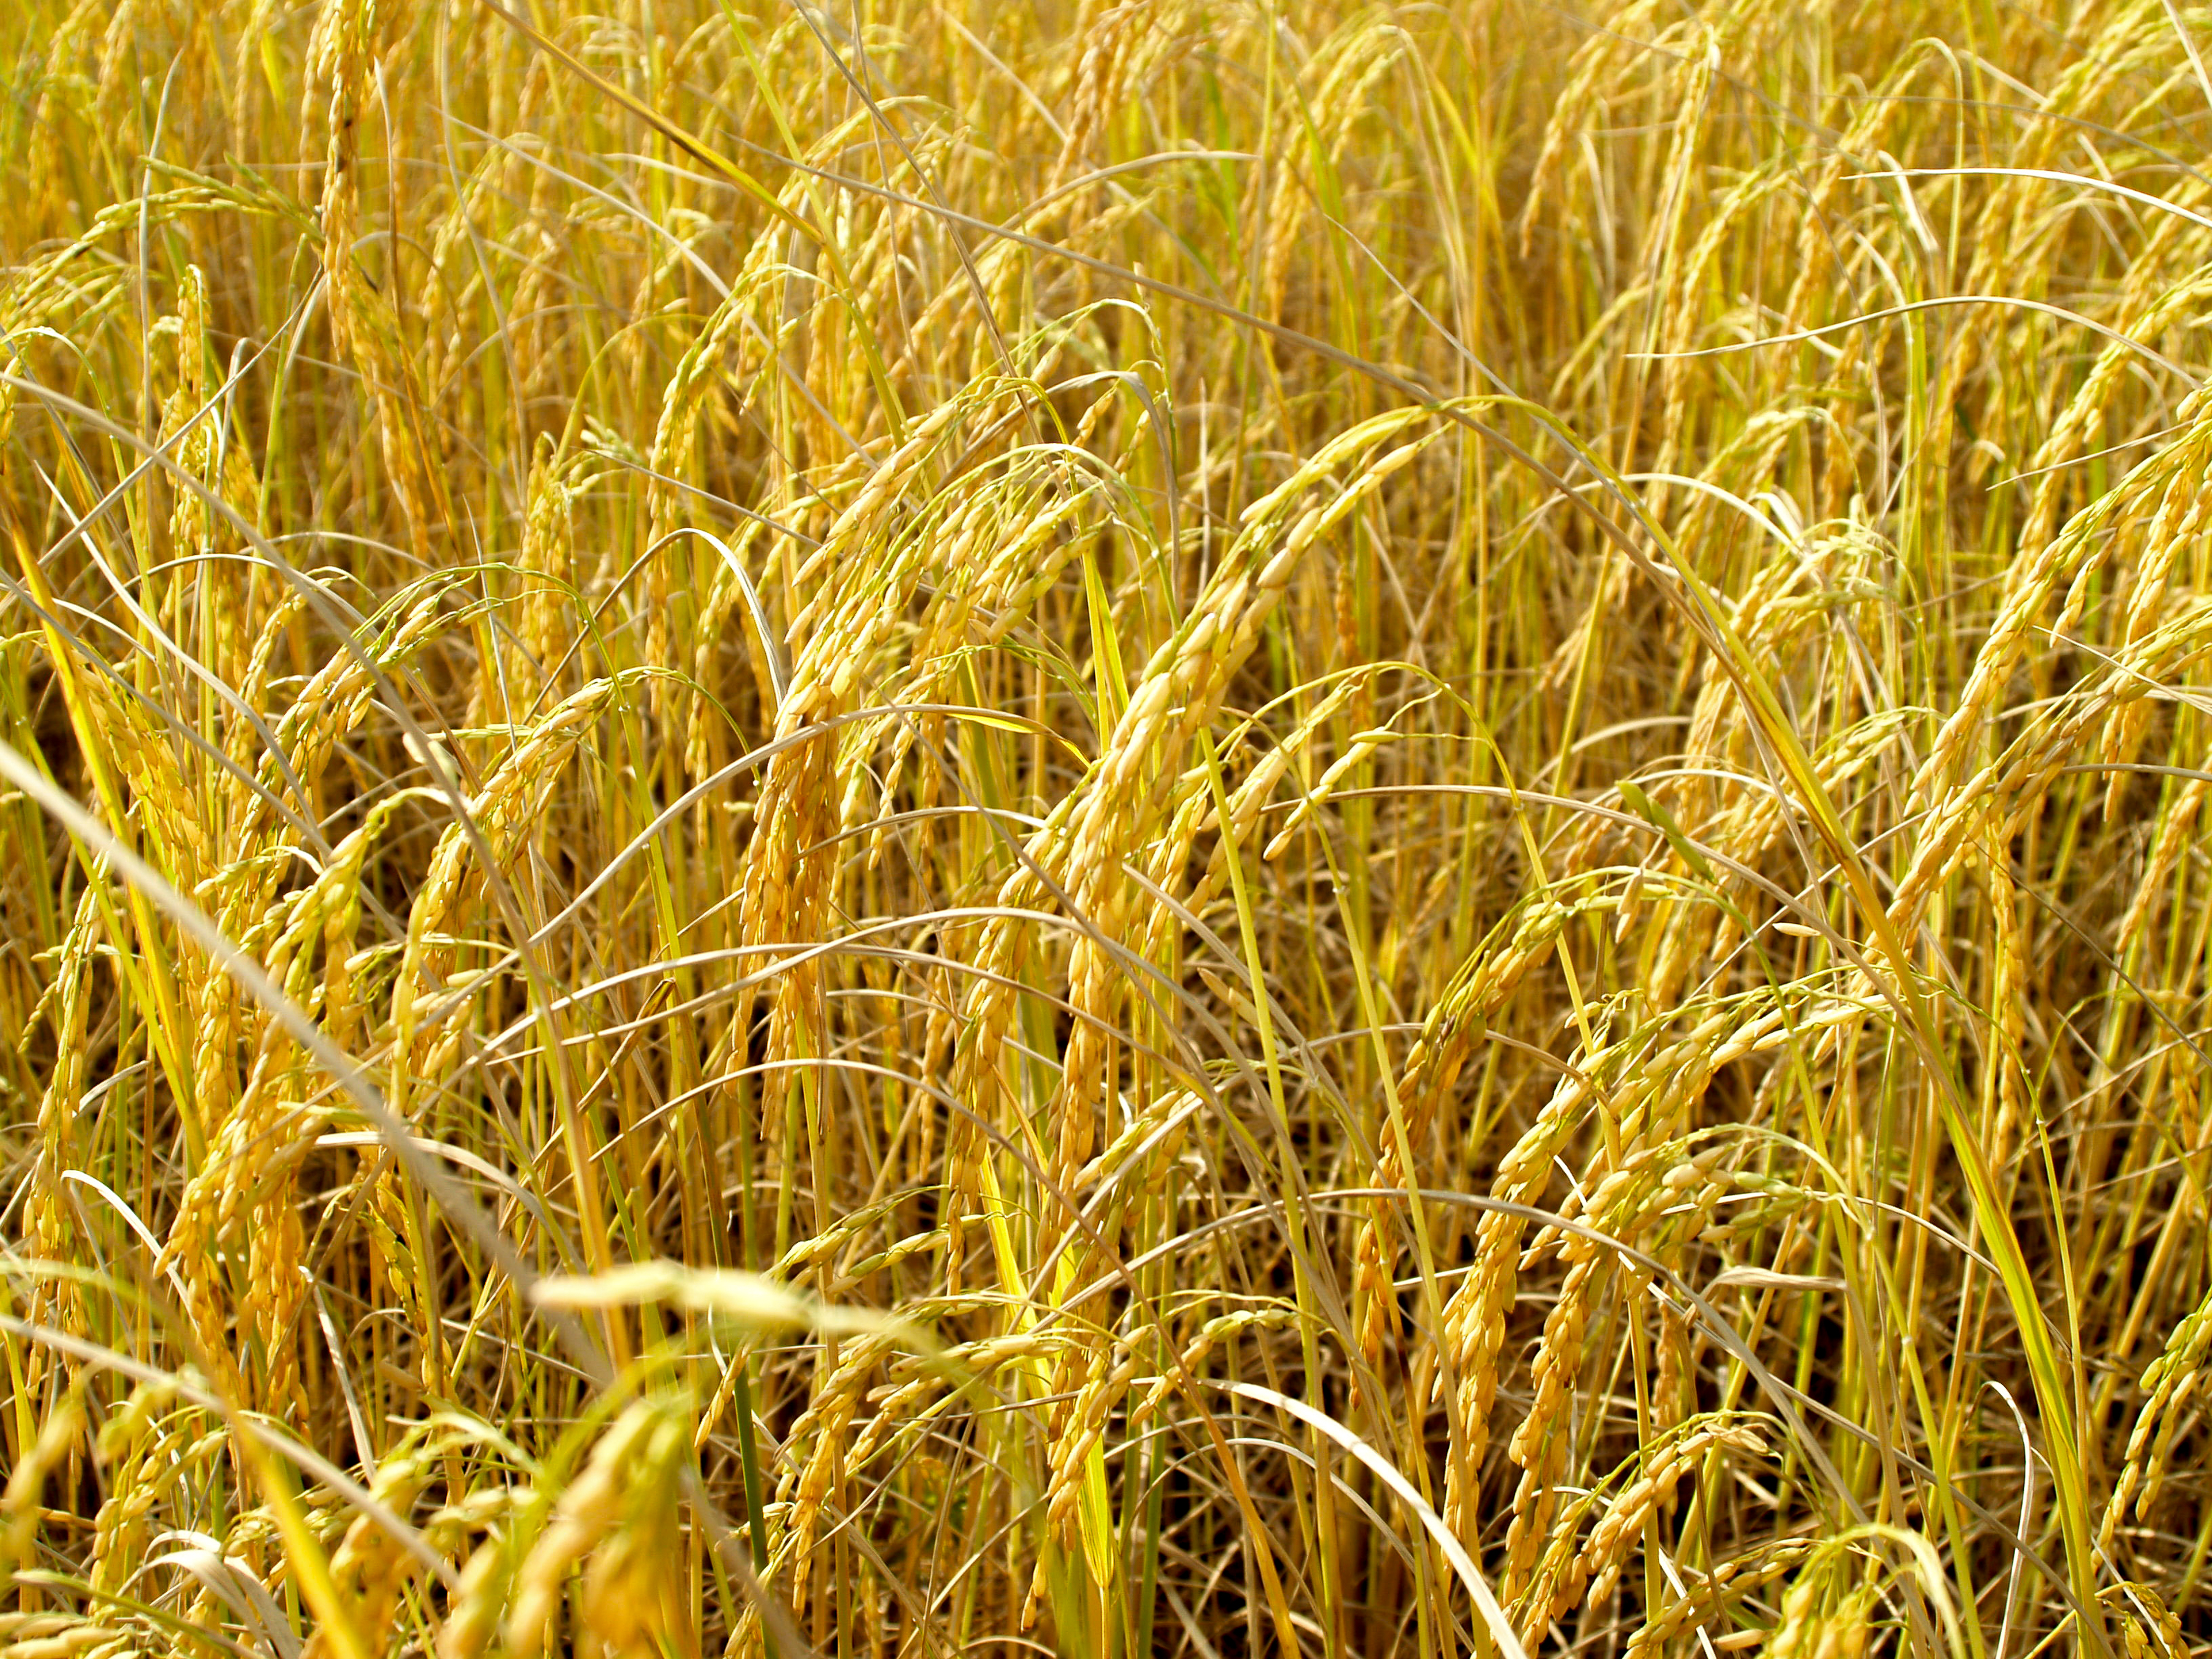
field, nature, green, rice, plant, agriculture, crop, food, golden, asia, grass, harvest, plantation, yellow, paddy, season, farm, ripe, background, cereal, asian, autumn, rural, growth, farmland, thailand, grain, organic, seed, brown, food grain, wheat, rye, grass family, barley, emmer, hordeum, commodity, straw, triticale, cereal germ, dinkel wheat, avena, durum, poales